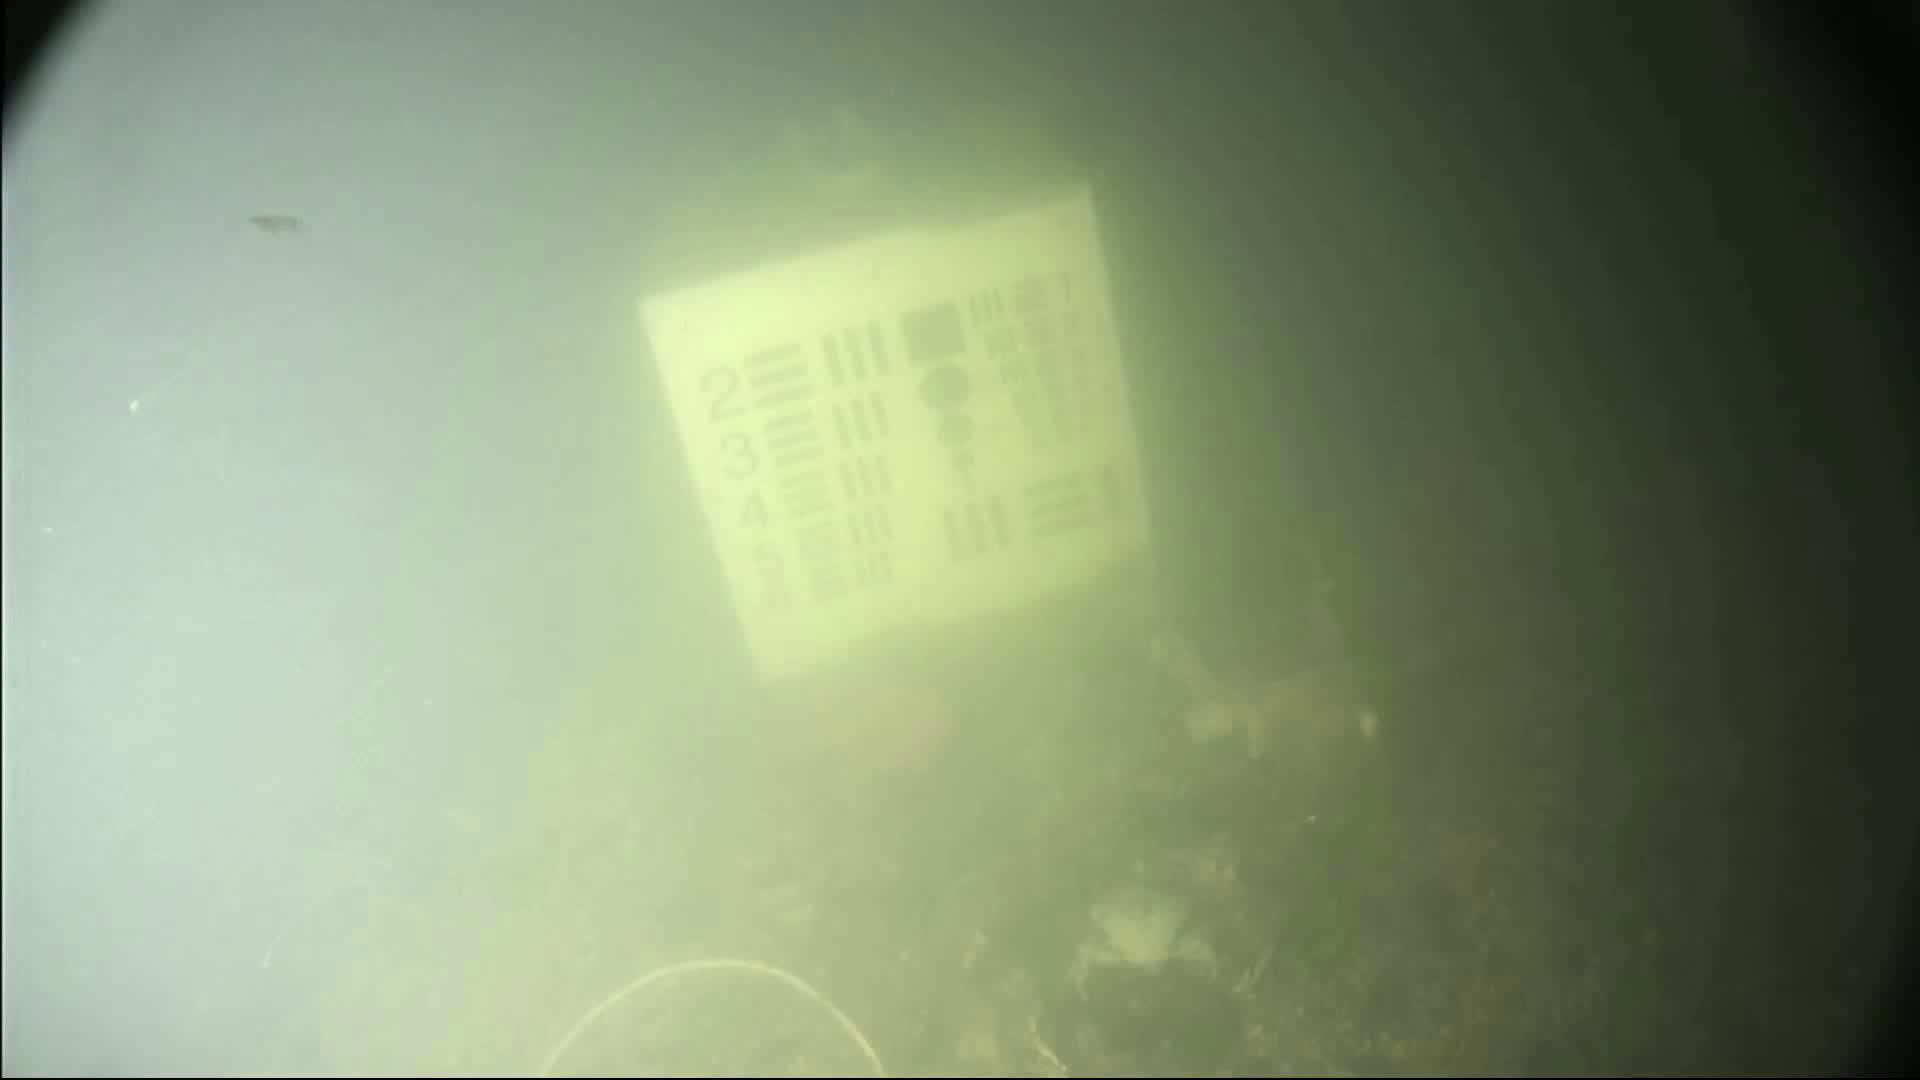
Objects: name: crab